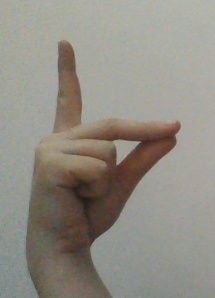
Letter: ta